Hans Teeuwen

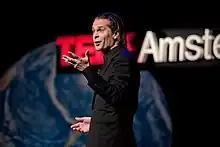
Hans Teeuwen at TEDxAmsterdam in November 2010

In 2005, Teeuwen announced he would no longer perform, incidentally coinciding with the politically motivated assassination of director and close friend Theo van Gogh. However, in 2007 he decided to try a new challenge: performing in English. He appeared at the 2007 Edinburgh Festival Fringe as part of the Amsterdam Underground Comedy Collective, which spurred him to do a longer show. In 2008 he performed solo at the Soho Theatre in London. He also returned to the Edinburgh Festival Fringe in 2008, and performed at Suffolk's 2008 Latitude Festival. In October 2008, he performed a show in the Leicester Square Theatre, London that was recorded for a future DVD release.